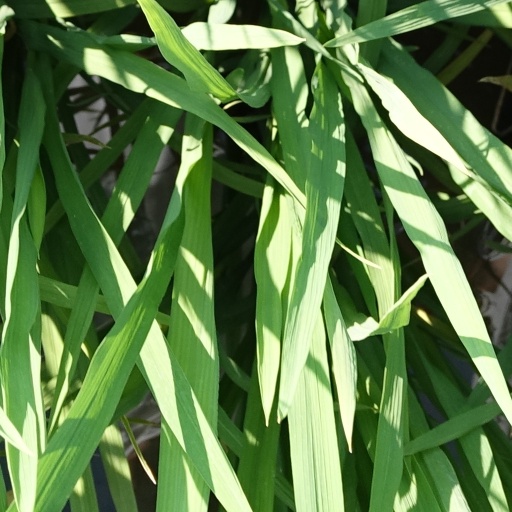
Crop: rice